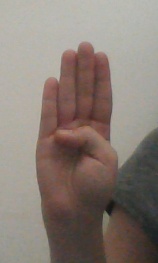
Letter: kaaf